Frances Jones Dandridge

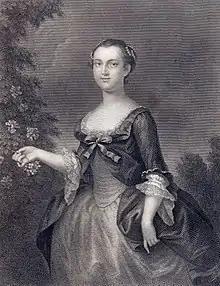
"Martha Custis Washington as a young woman," circa 1843, steel engraving, J. Cheney & J.G. Kellogg

Fanny was pregnant or nursing for nearly 25 years. She lost a number of children through miscarriages and stillbirths: